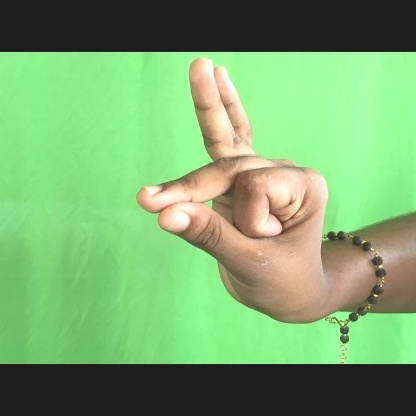
Mudra: Bramaram